Women in journalism

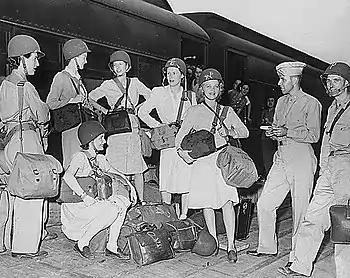
U.S. World War II correspondents

In 1816, Therese Huber became an editor of the , one of the main literary and cultural journals of the era. Therese Huber was the first woman supporting her family with a salaried editorial position at a journal and has been described as the first woman to hold an editorial position and even as the first journalist in Germany. Huber had full responsibility for the journal from 1817 to 1823. She was not only author and editor for the journal, but also contributed many of her own translations. The journal had its most successful period under her editorship, with more than 1800 copies sold in 1820.